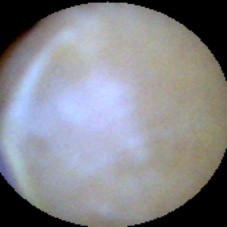
Label: Intact